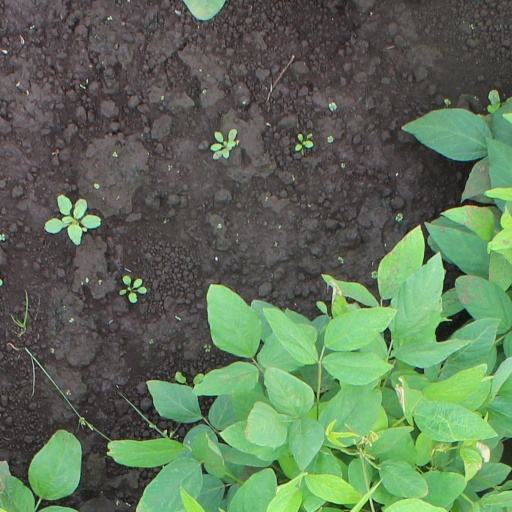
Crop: soybean